Tin Hinan Tomb

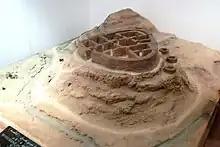
Tomb of Tin Hinan miniature at the Bardo National Museum in Algiers.

The Tin Hinan Tomb is a monumental tomb located at Abalessa in the Sahara, in the Hoggar Mountains of southern Algeria. The sepulchre was built for Tin Hinan, the Tuareg ancient Queen of the Hoggar (Ahaggar).